Nuclear Throne

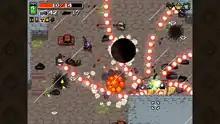
Gameplay screenshot

The game resets upon death. Except for special weapons acquired in a hidden level and "crowns" retained until after defeating the final boss, anything acquired in one playthrough does not carry over to the next. The game has a leveling system, where the player gains experience in the form of radiation pellets, or "rads", dropped by enemies, that allow them to get different mutations and choose what would benefit the character the most out of a selection of four, randomly selected mutations. Upon reaching level 10, the player can choose a character-specific "ultra-mutation".